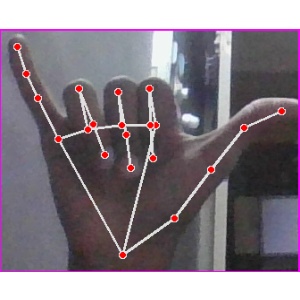
अक्षर: य